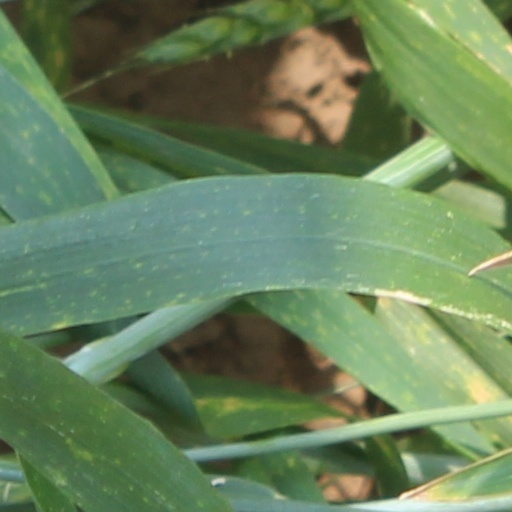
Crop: wheat